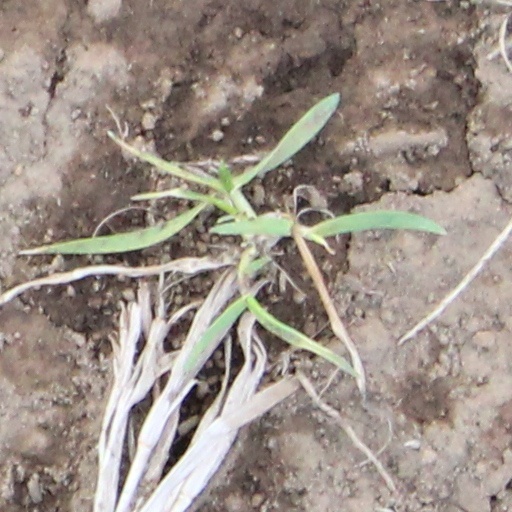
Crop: wheat